Belgian Americans

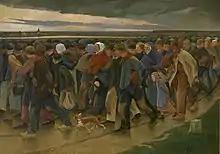
"The Emigrants" (1896) by the Belgian artist Eugène Laermans

During the 17th century, colonists from the Southern Netherlands (now Belgium) lived in several of the Thirteen Colonies of North America. Settlements already existed in New York in Wallabout (Brooklyn), on Long Island and Staten Island and in New Jersey (Hoboken, Jersey City, Pavonia, Communipaw, and Wallkill). Later, other settlers moved into the Mid-Atlantic States. Many names are derived from the Walloon Reformed immigrants who settled there and the Dutch versions of Walloon words that were used to describe locales. There were also Southern Netherlands colonies in Connecticut, Delaware, and Pennsylvania established primarily by Walloons, many of whom arrived with the Dutch West India Company (founded by Willem Usselincx, a Fleming).